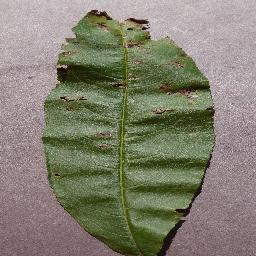
Label: Peach___Bacterial_spot